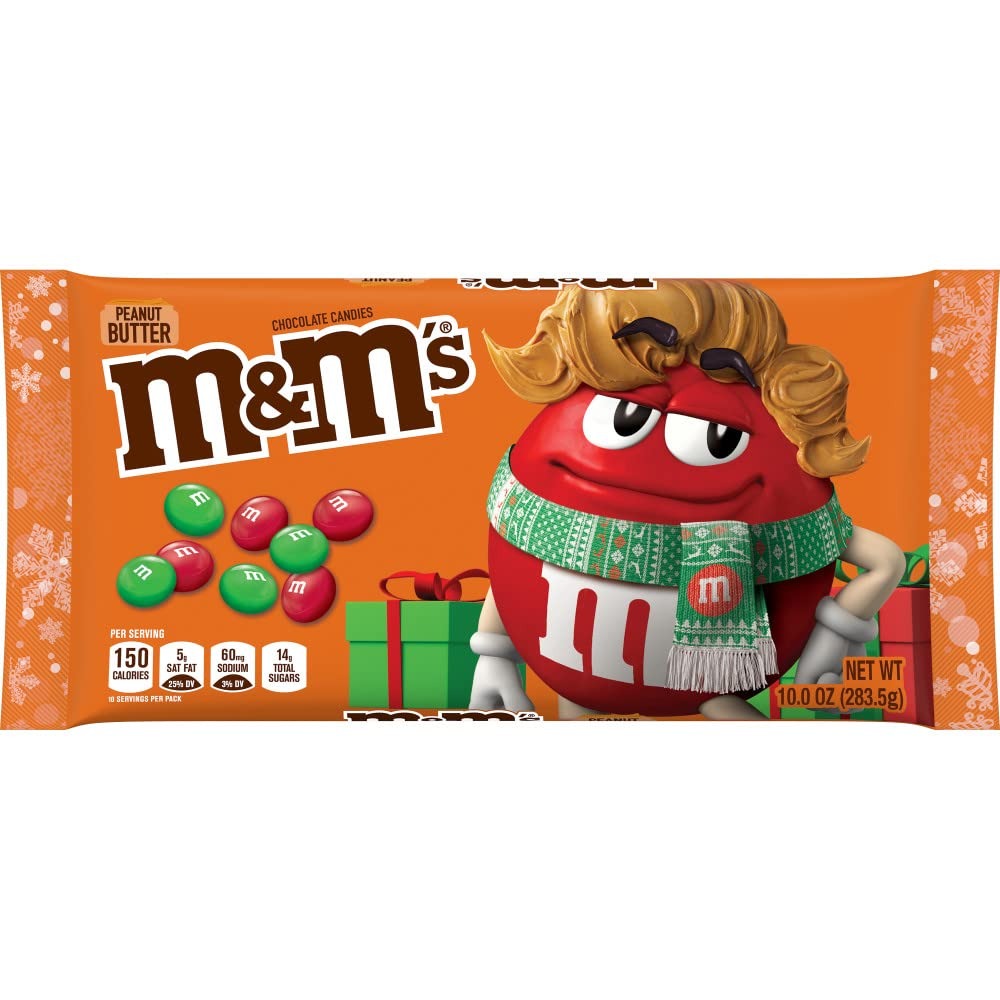
Item Name: M&M'S Holiday Peanut Butter Milk Chocolate Candy Christmas Assortment, 10 oz Bag
Bullet Point 1: Contains one (1) 10 Ounce bags of M&M'S Peanut Butter Chocolate Candies.
Bullet Point 2: M&M'S Peanut Butter Chocolate Candies feature the undeniably delicious combination of REAL peanut butter and milk chocolate in colorful candy shells
Bullet Point 3: M&M'S Peanut Butter Chocolate Candies comes in festive colors for the holidays!
Bullet Point 4: The Holidays are better with M&M’S Brand Chocolate Candies!
Bullet Point 5: Perfect for decorating candy dishes!
Value: 10.0
Unit: Ounce

Price: 5.99